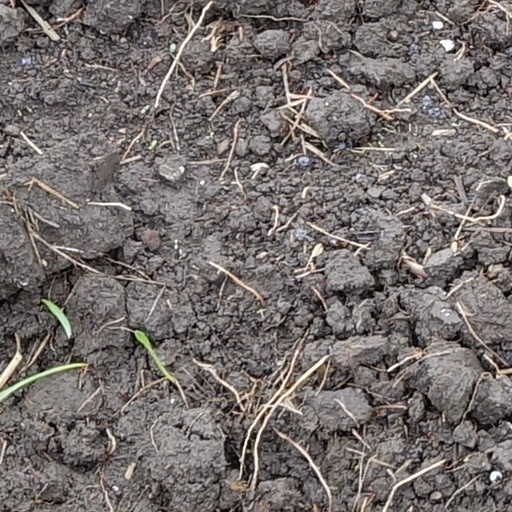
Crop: wheat